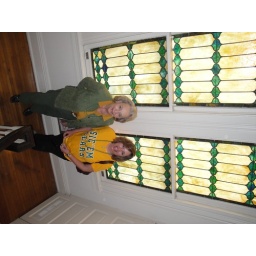
Stain glass windows in the stairwell.